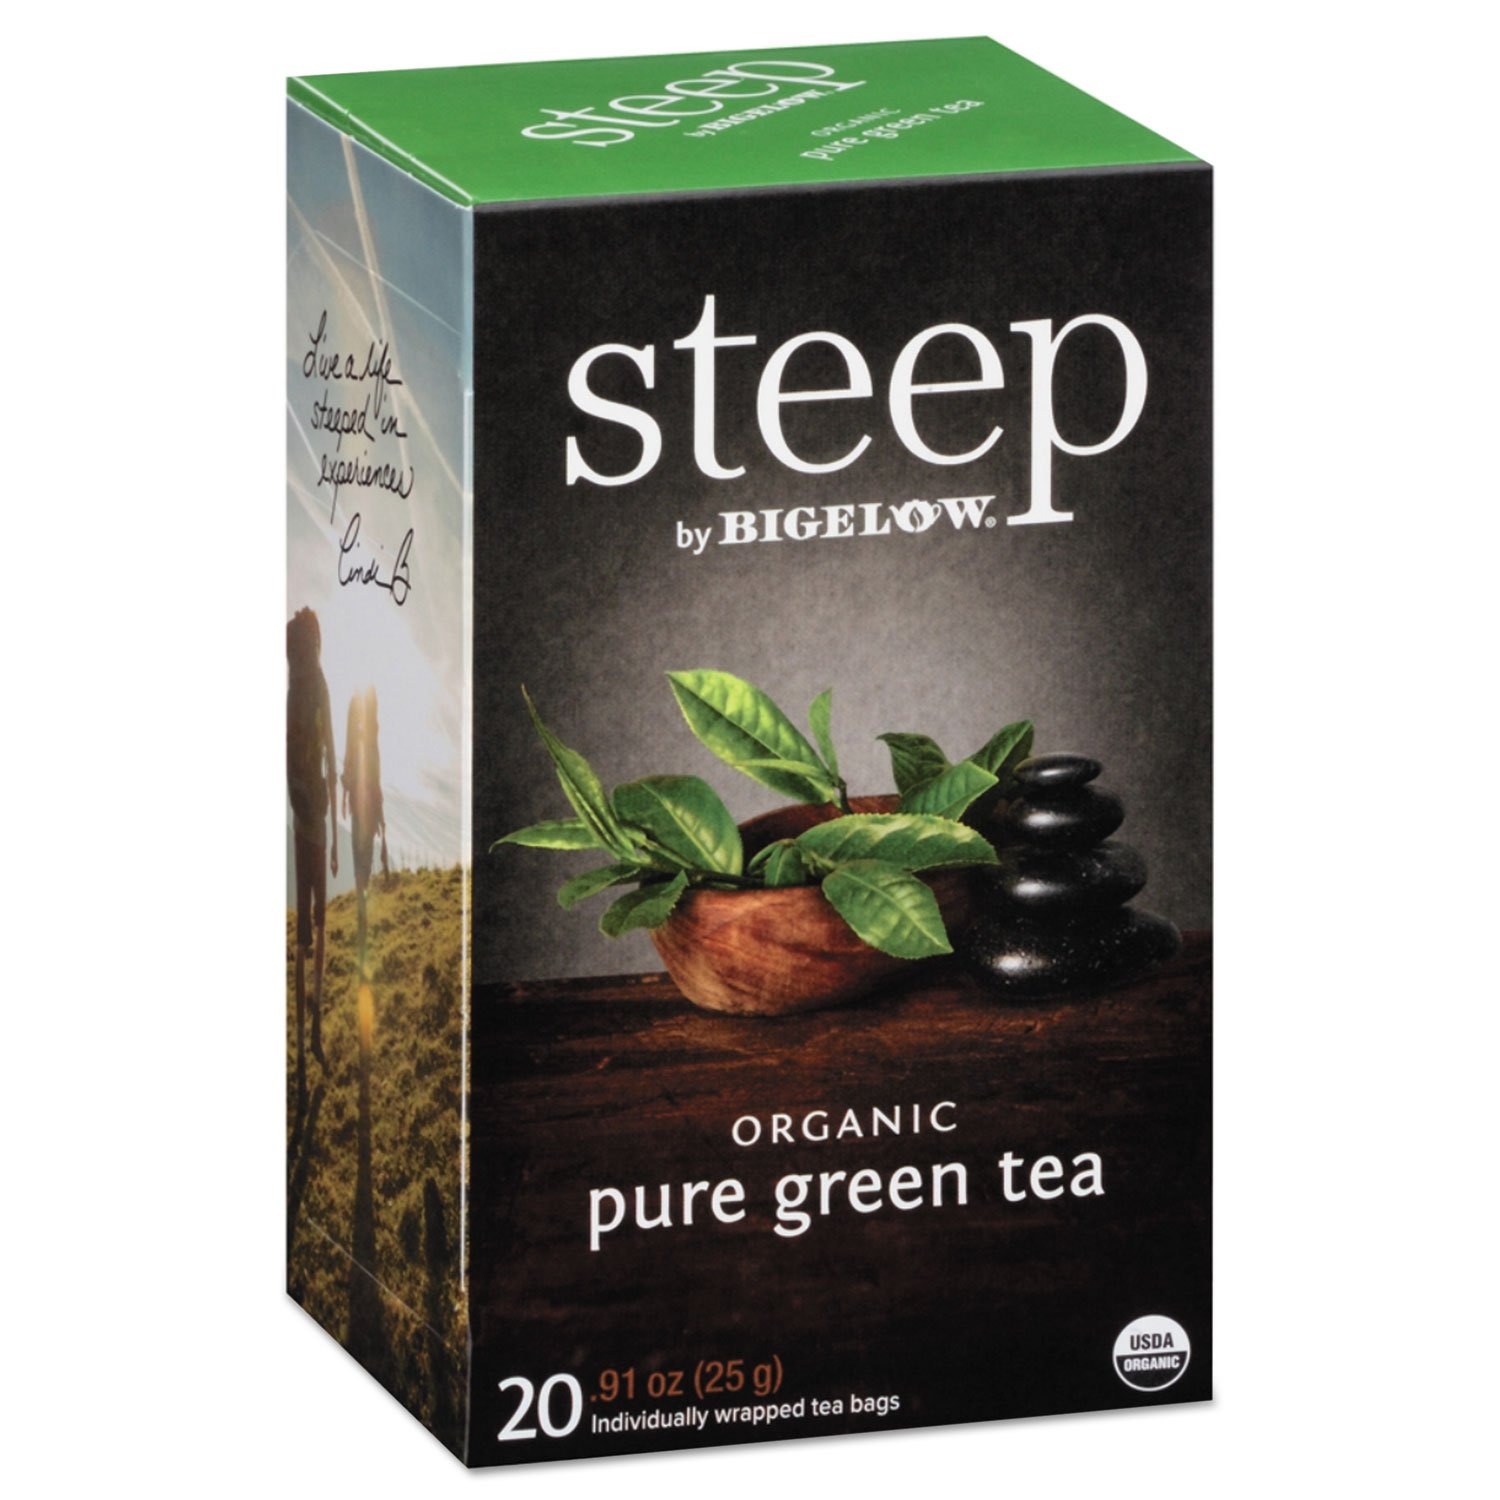
Item Name: Bigelow Tea Steep Pure Green Organic, 0.91 oz
Bullet Point 1: Bigelow Tea Steep Pure Green Organic is sourced from organically grown tea leaves, ensuring a pure and authentic taste without the use of harmful chemicals or pesticides.
Bullet Point 2: Experience the delicate and refreshing flavor of green tea with every sip. Our carefully selected tea leaves undergo a meticulous process to preserve their natural taste and aroma.
Bullet Point 3: Rich in antioxidants and polyphenols, green tea is renowned for its potential health benefits. Enjoy a cup of Bigelow Tea Steep Pure Green Organic as part of your daily wellness routine.
Bullet Point 4: Each box contains 20 individually wrapped tea bags, making it convenient to enjoy a perfect cup of green tea anytime, anywhere. Simply steep in hot water for a few minutes and savor the goodness.
Bullet Point 5: Bigelow Tea is committed to sustainability and ethical sourcing practices. By choosing our organic green tea, you support environmentally friendly agriculture and responsible farming methods.
Value: 0.91
Unit: Fl Oz

Price: 10.635